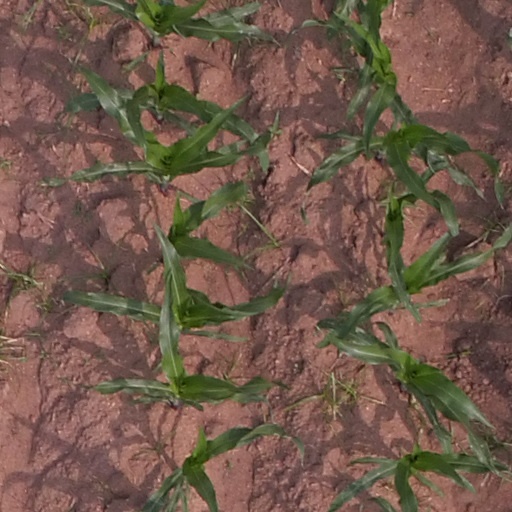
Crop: maize; corn